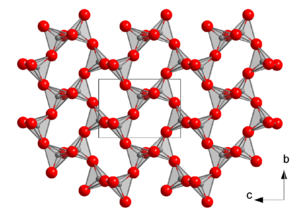
La cristobalite est un minéral, composé de dioxyde de silicium de formule SiO₂ avec des traces : Fe, Ca, Al, K, Na, Ti, Mn, Mg, P. La cristobalite est stable seulement au-dessus de 1 470 °C, mais elle peut cristalliser et persister dans un état métastable à des températures plus basses. La persistance de la cristobalite en dehors de sa stabilité thermodynamique est rendue possible par les barrières cinétiques qui s'opposent à une transformation de phase reconstructive à travers une réorganisation atomique.